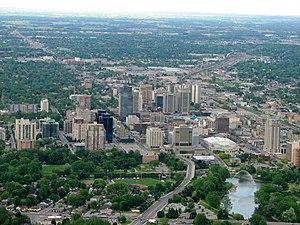
Cet article présente une liste des municipalités de l'Ontario. Elle recense toutes les municipalités incorporées de chaque catégorie en date de mars 2016. Ces municipalités sont classées par ordre alphabétique dans deux tableaux triables contenant leur statut, leur nom officiel en français conformément à la loi, leur date d'incorporation et les données démographiques de Statistique Canada issues du recensement de 2011 visant à refléter leurs places en ce qui concerne la superficie et la population. Certaines municipalités ont un nom bilingue.
London est une ville de l'Ontario, au Canada, située sur le corridor Québec-Windsor. Au recensement de 2016, on y dénombre une population de 383 822 habitants. La ville se situe au confluent de la rivière Thames, à approximativement 200 km de Toronto, Ontario et de Detroit, Michigan. La cité de London est une municipalité politiquement séparée du comté de Middlesex, bien qu'elle en soit le siège.
L'administration territoriale du Canada dépend de l'autorité du Parlement d'Ottawa, des dix provinces et des trois territoires. Selon la Classification géographique type, le territoire est regroupé en six régions distinctes et subdivisé en plusieurs secteurs géographiques.